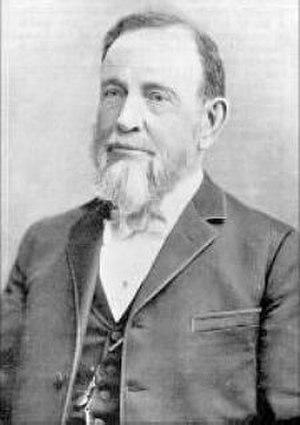
Lewis A. Swift est un astronome américain, né le 29 février 1820 à Clarkson, New York et mort le 5 janvier 1913 à Marathon, New York.